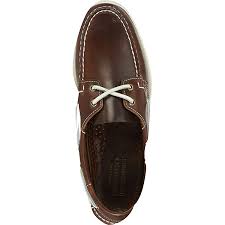
Label: Boat